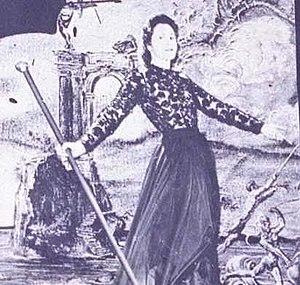
Salvador Dalí en 1972 à l'Hôtel Meurice, rue de Rivoli, Ier arrondissement, Paris, France."